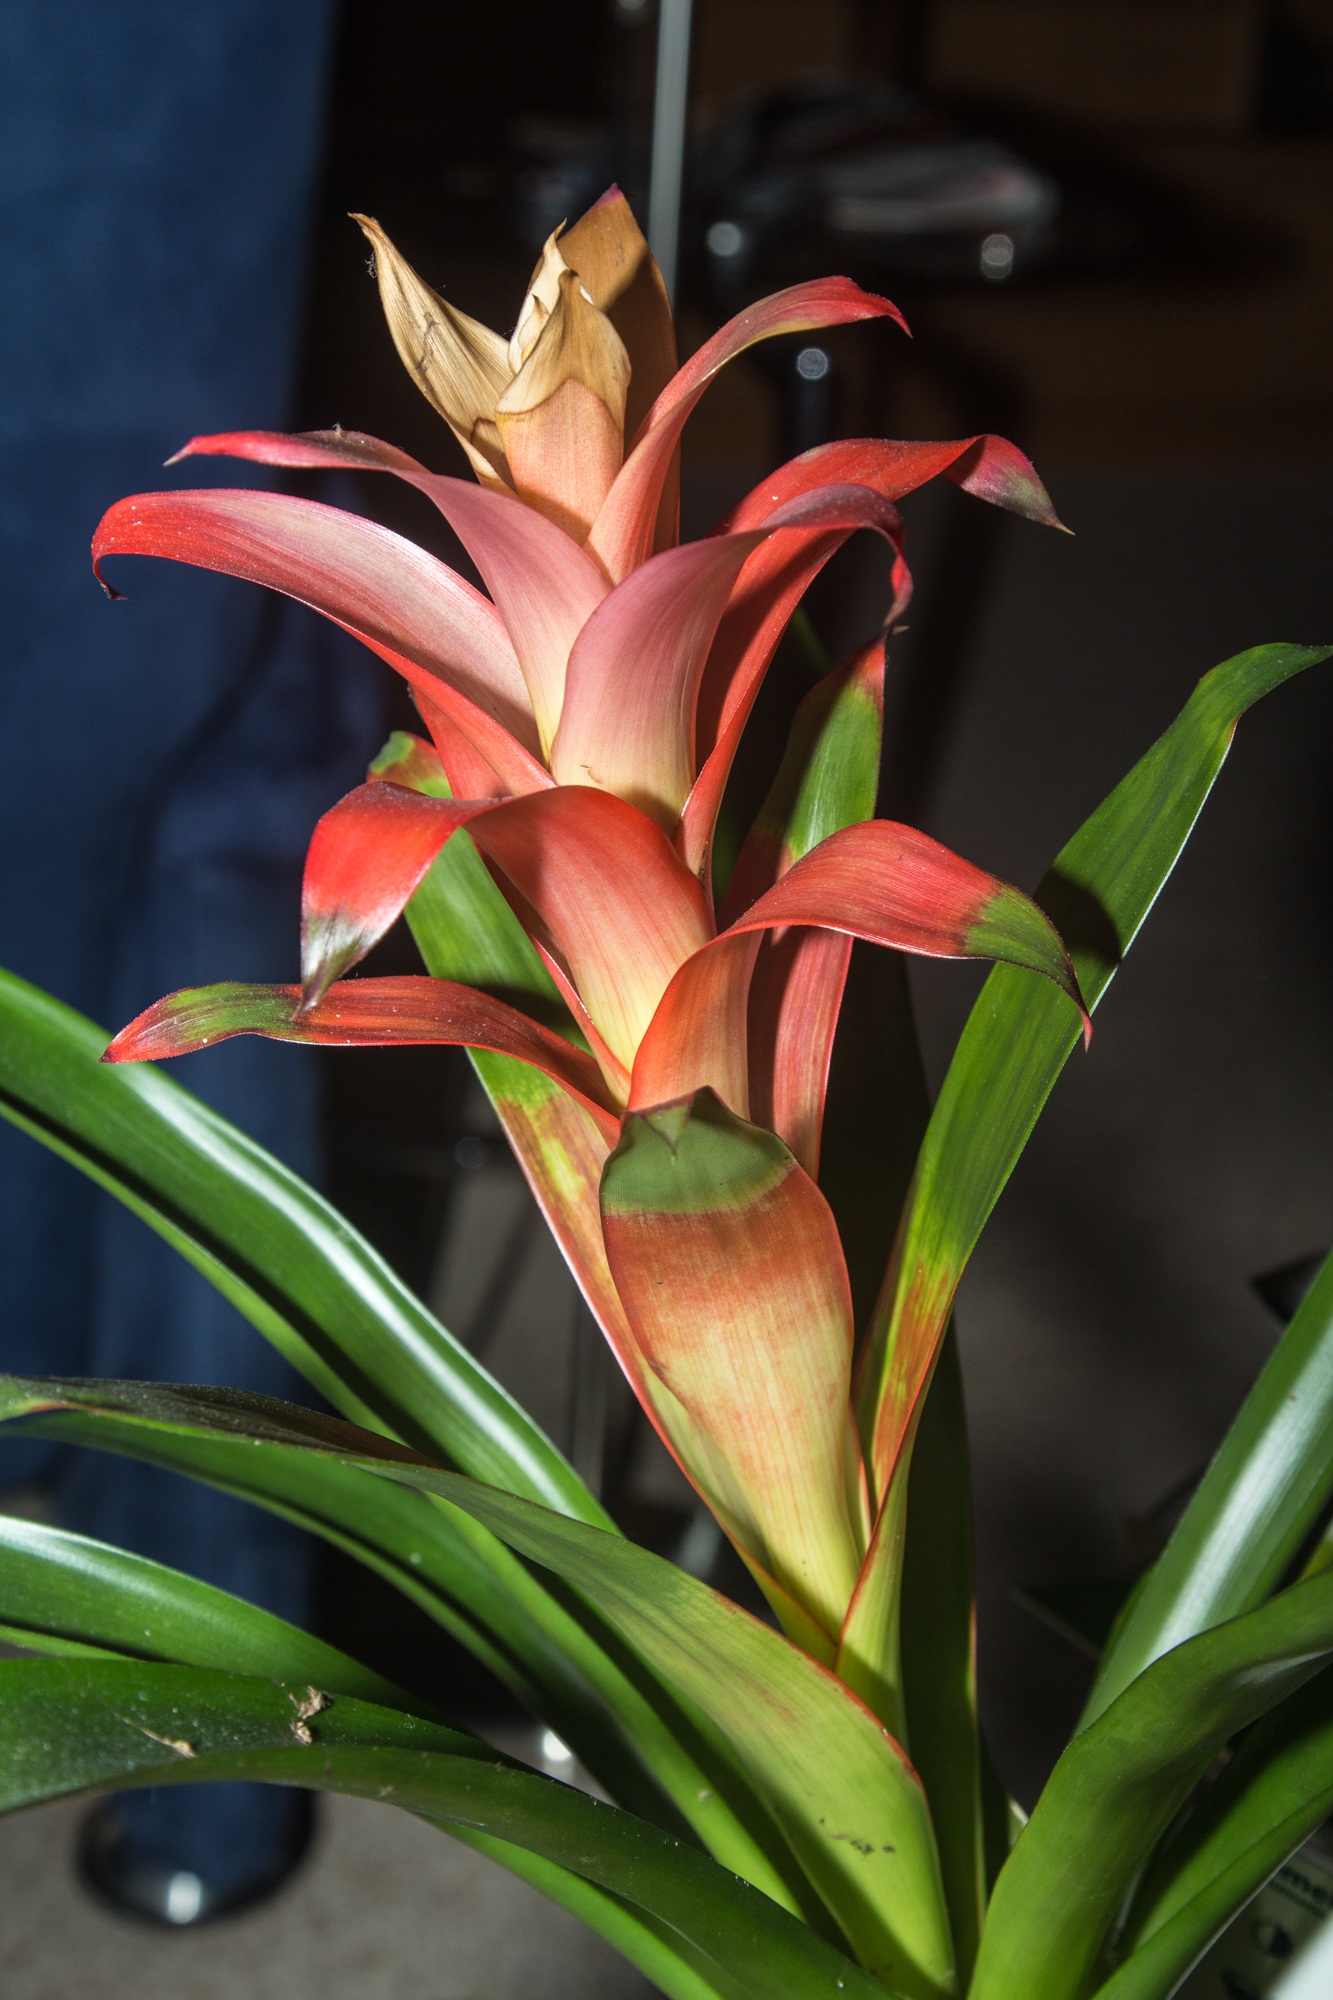
nature, blossom, plant, flower, bloom, botany, flora, orchid, flowering plant, plant stem, land plant